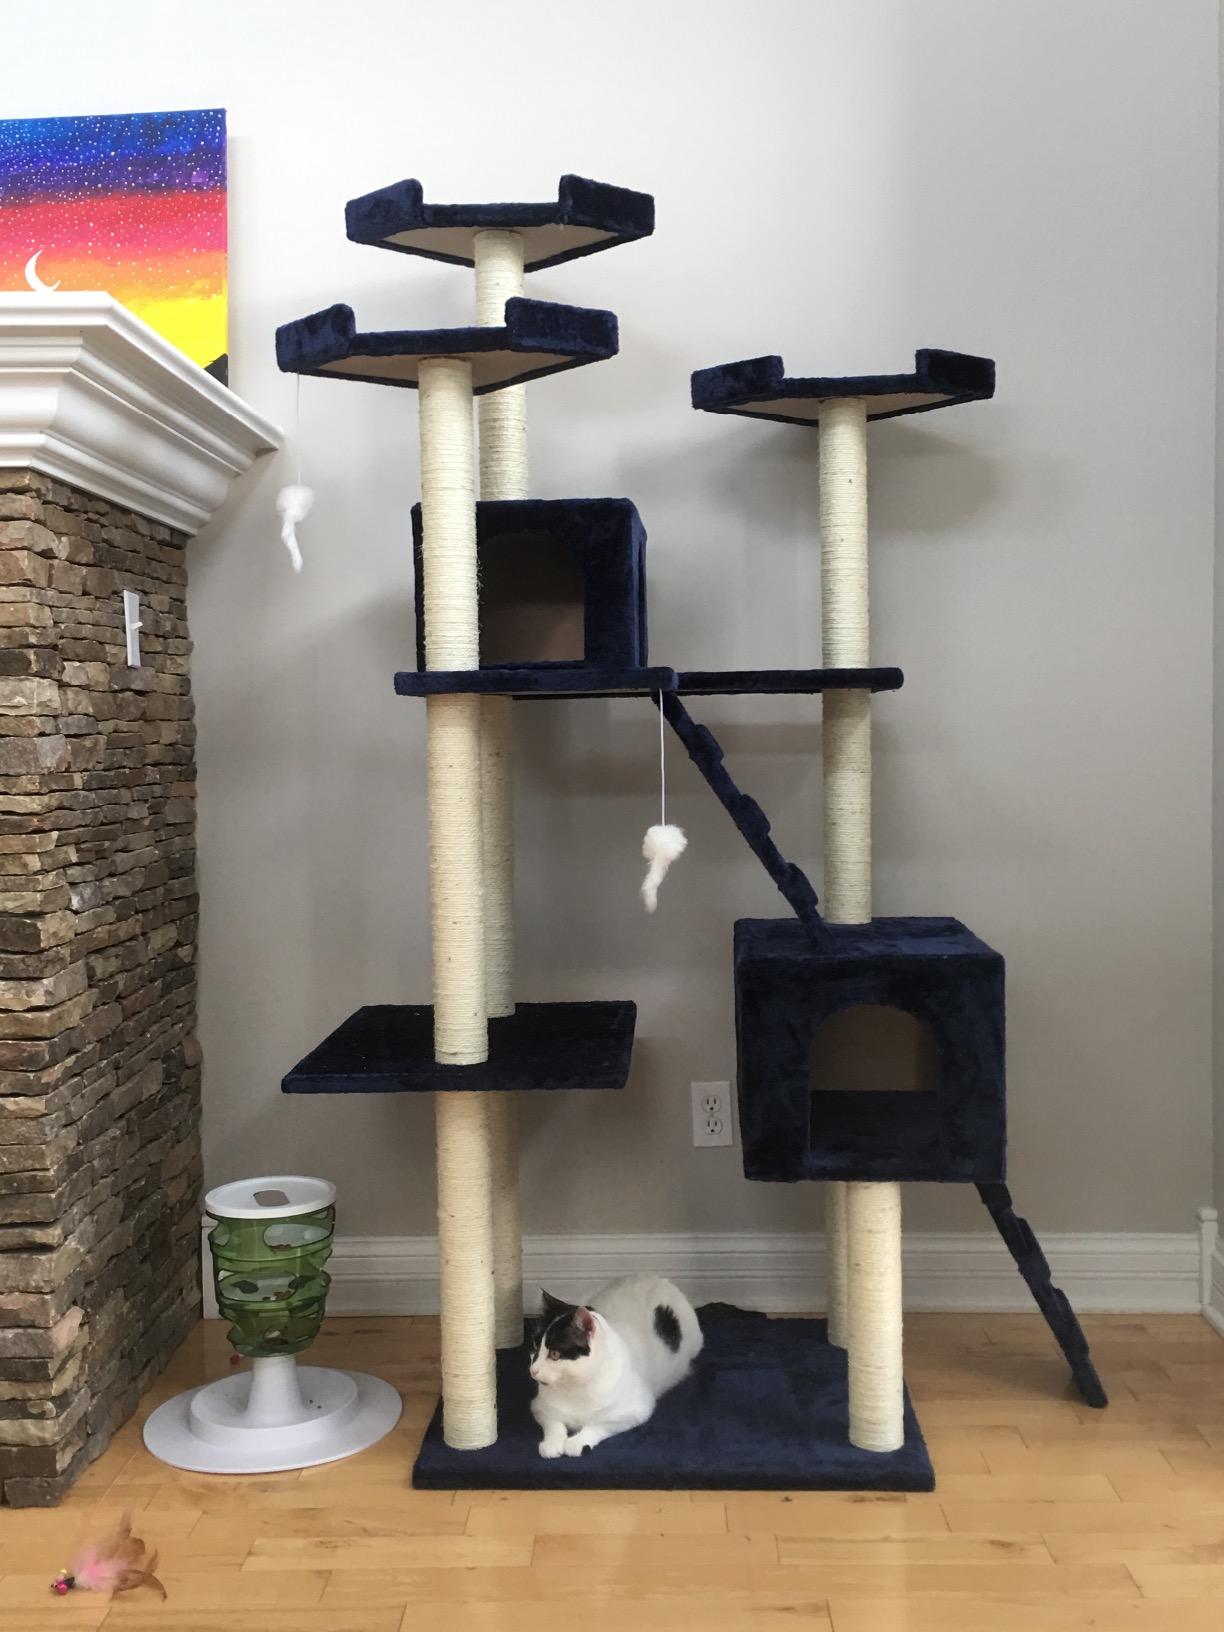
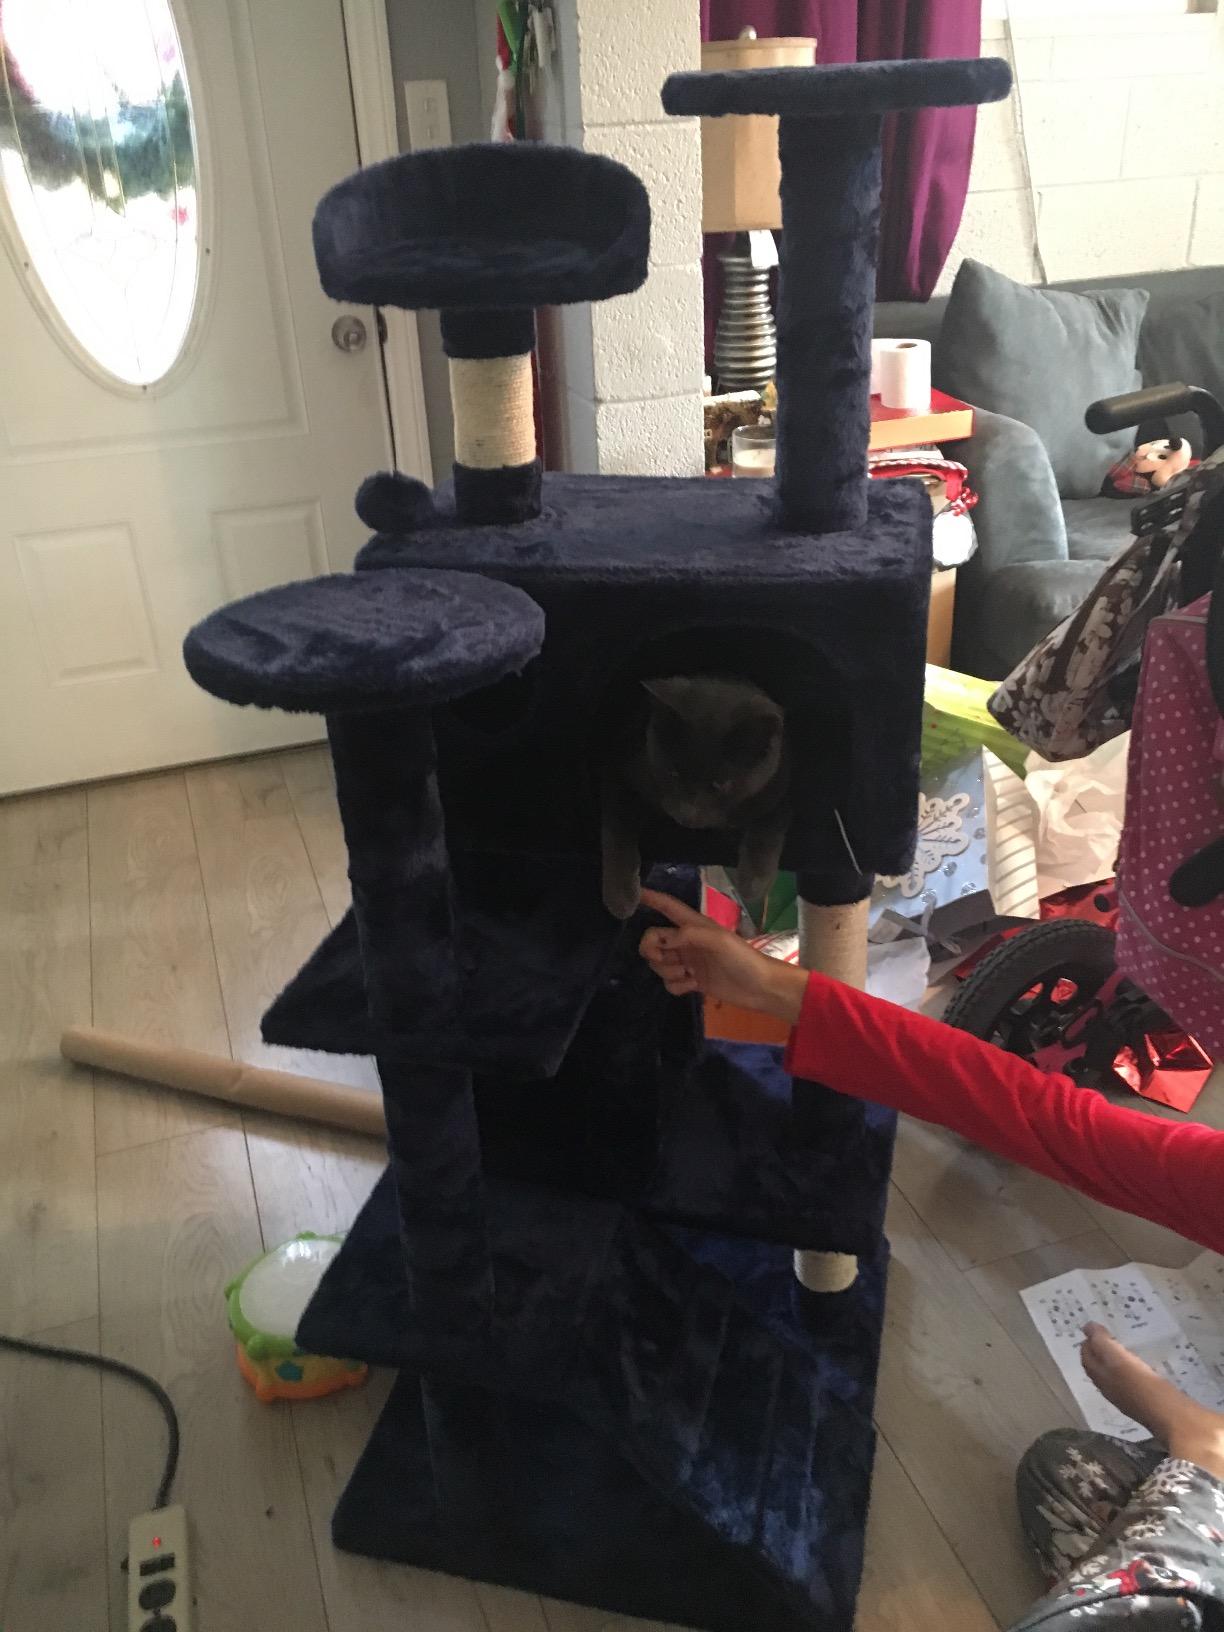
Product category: items_cat tree
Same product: no